Pater (film)

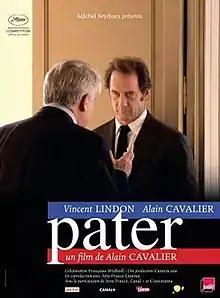
Film poster

Pater is a 2011 French drama film directed by Alain Cavalier. It premiered In Competition on 17 May at the 2011 Cannes Film Festival.